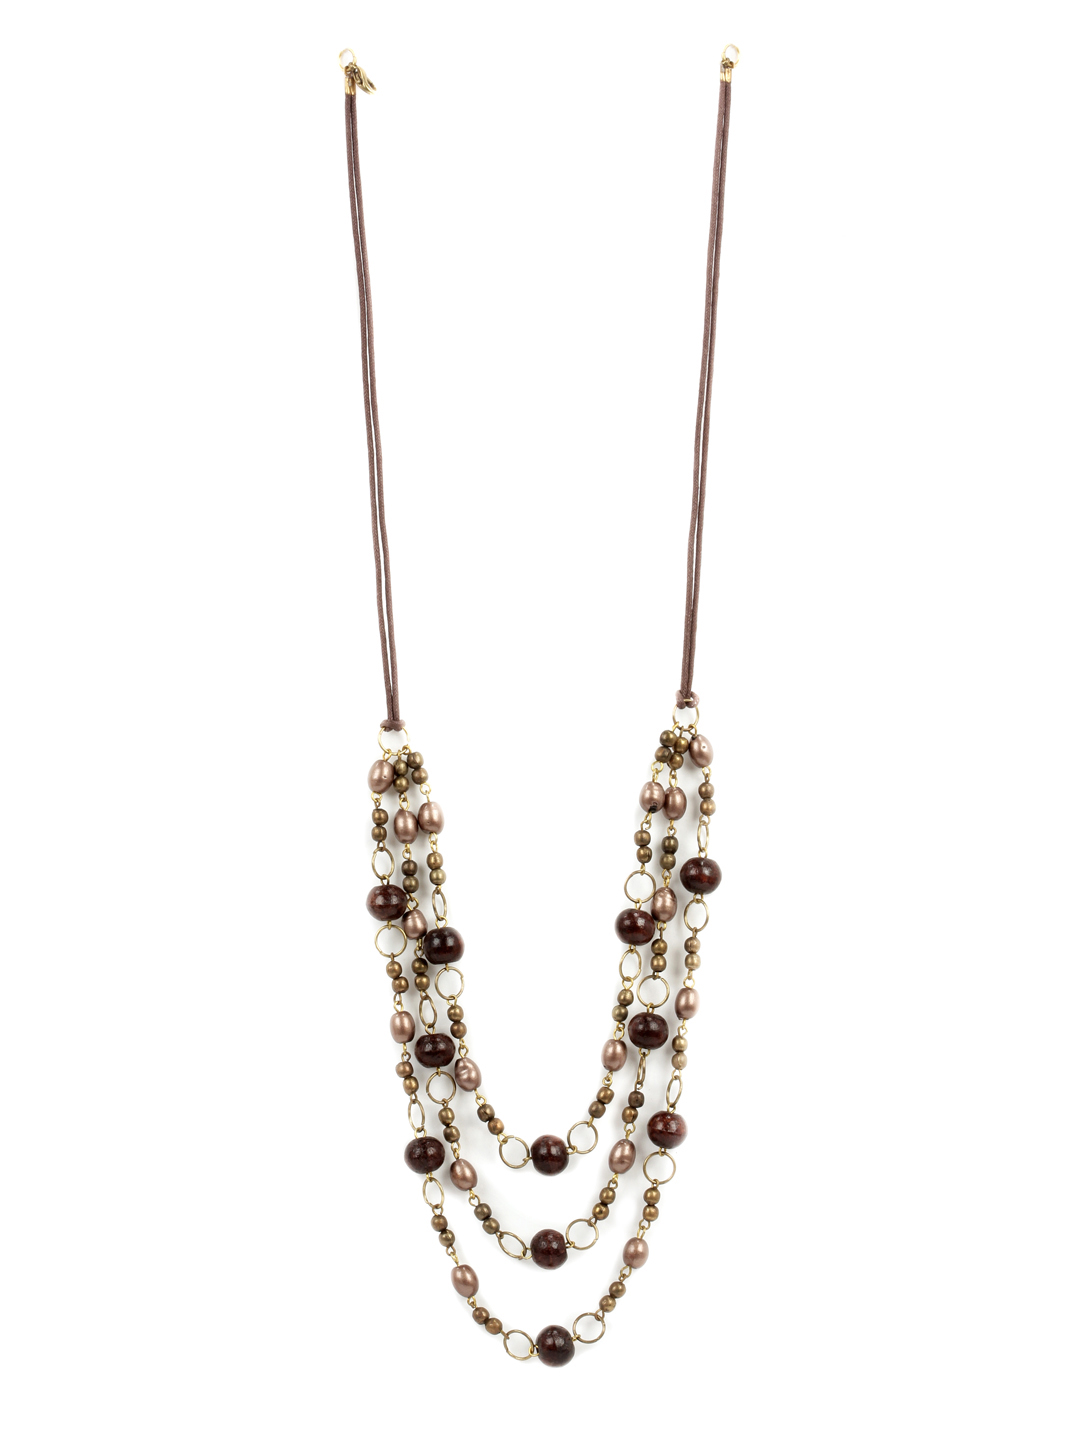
Adrika Brown Necklace
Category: Accessories / Jewellery / Necklace and Chains
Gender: Women
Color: Brown
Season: Winter 2015
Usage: Ethnic